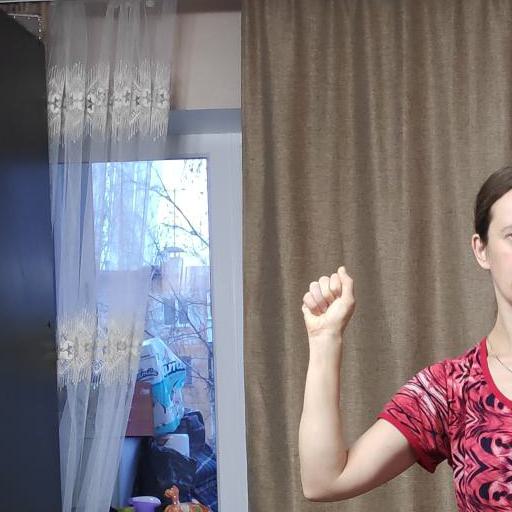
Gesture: fist